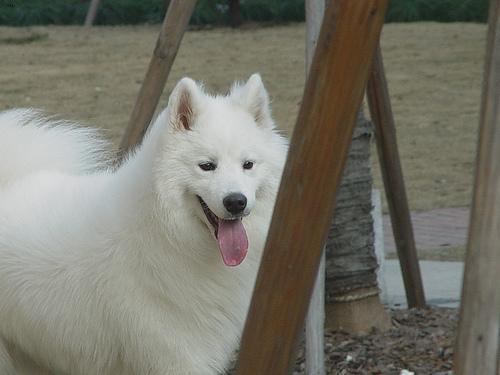
samoyed